A Few Days Later

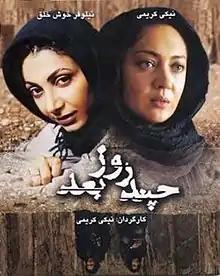
Iran Poster

A Few Days Later (Chand Rooz Ba'd) is a 2006 Iranian motion picture by Niki Karimi.